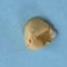
Maize quality: Bad